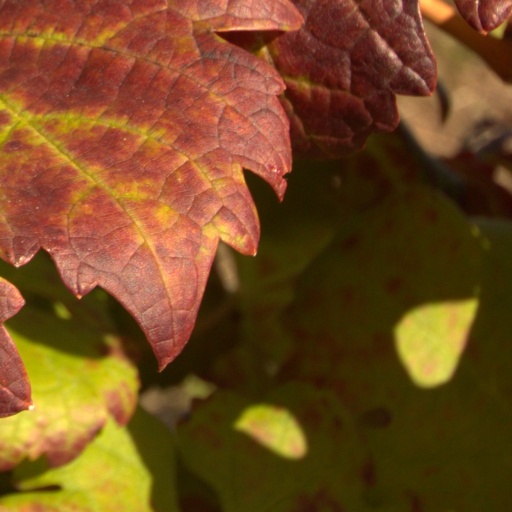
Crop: grape